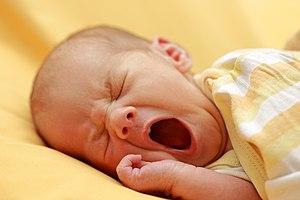
Un nourrisson est un enfant en bas âge, notamment lorsqu'il n'a pas encore été sevré du lait maternel, l'étymologie du terme renvoyant directement au fait qu'il « a besoin d'être nourri ». Dans le langage courant, on emploie aussi le terme « bébé ». En puériculture, on réserve le terme de nourrisson à l'enfant au-delà de son premier mois de vie et jusqu'à environ l'âge de deux ans voire trente mois, c'est-à-dire entre le nouveau-né et la période de la petite enfance. Bien que relativement arbitraires, ces délimitations correspondent à des périodes critiques dans le développement de l'enfant.